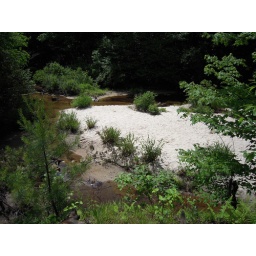
white sand beach in mountains